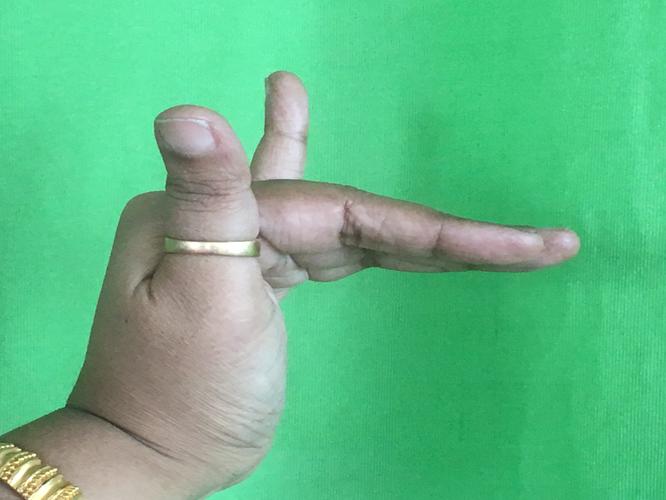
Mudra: Mrigasirsha
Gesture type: single_hand